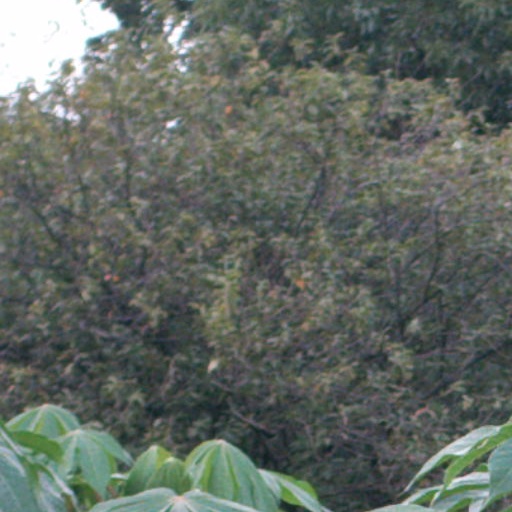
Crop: cassava